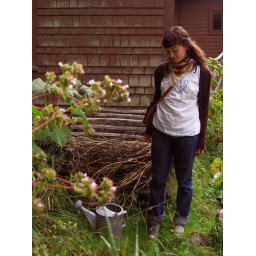
Cardi, shirt &amp;amp; sneaks- free from the Dump. Bag-antique mall in long beach. scarf-flea market in helsinki. earrings-made by Callie